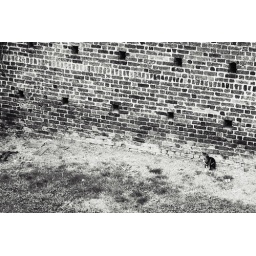
The cat is in the castle